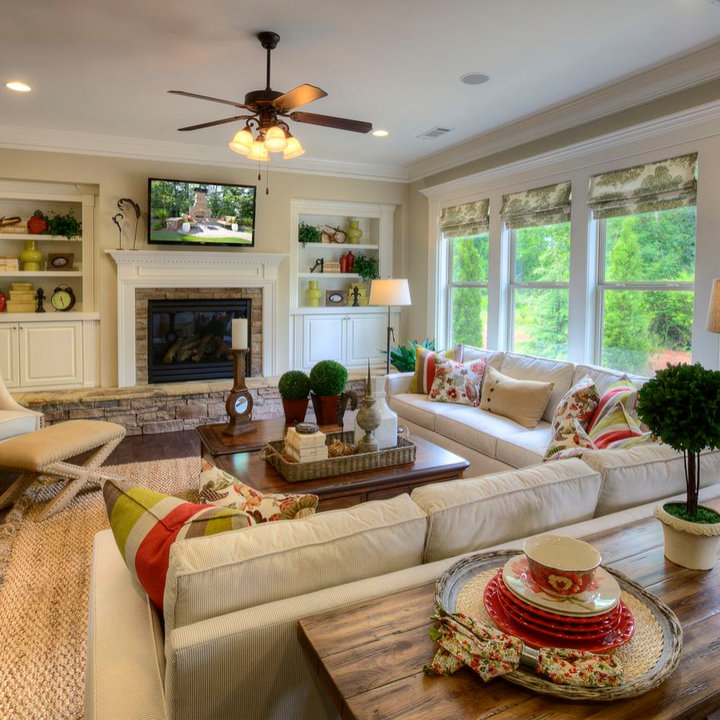
Style: Classic